Tampa, Florida

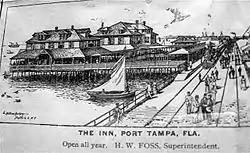
Port Tampa Inn, with rail line in front of hotel, c. 1900

In the mid-1880s, Tampa's fortunes took several sudden turns for the better. In 1883, phosphate was discovered in the Bone Valley region southeast of Tampa. The mineral, vital for the production of fertilizers and other products, was soon being shipped from the Port of Tampa in great volume. Tampa is still a major phosphate exporter.